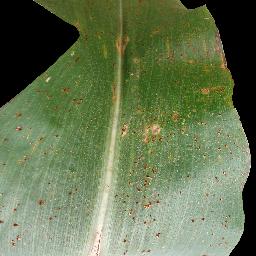
Label: Corn_(Maize)___Common_Rust